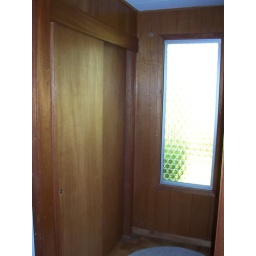
Closet and funny old window in front door entryway.